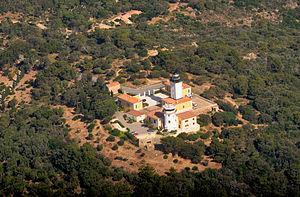
Vue aérienne de Cap Camarat (Ramatuelle)